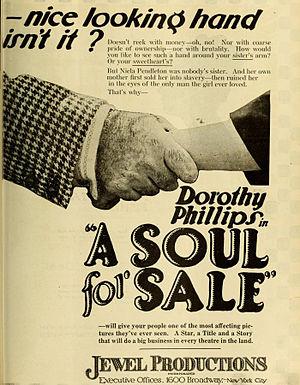
Dorothy Phillips est une actrice américaine née le 30 octobre 1889 à Baltimore, Maryland, morte le 1ᵉʳ mars 1980 à Woodland Hills.